Émile Boga Doudou

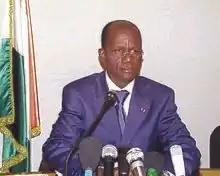
Émile Boga Doudou

Émile Boga Doudou (1952 – September 19, 2002) was an Ivorian politician who was minister of state for the interior and decentralization from 2000 to 2002. He was killed in the failed coup attempt at the start of the Ivorian Civil War.